Pascan Aviation

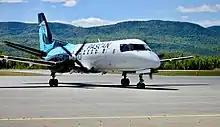
Pascan Saab 340B (C-GRDU) arriving at Gaspé Michel Pouliot Airport (YGP)

As of December 2024 Pascan Aviation operates services to the following domestic scheduled destinations: